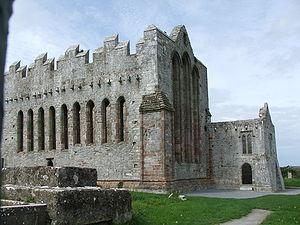
Ardfert est un village du comté de Kerry, en Irlande. Si la localité est historiquement un centre religieux, l'économie est dominée par l'agriculture et sa position en tant que ville-dortoir, à seulement 8 km de Tralee.
La cathédrale Saint-Brendan d’Ardfert est une ancienne cathédrale chrétienne irlandaise, aujourd’hui en ruine, détruite par le feu en 1641.
Cet article liste les édifices actuels ou passés, ayant été ou étant encore cathédrale ou assimilé d’une confession chrétienne, situés sur l’île d’Irlande.